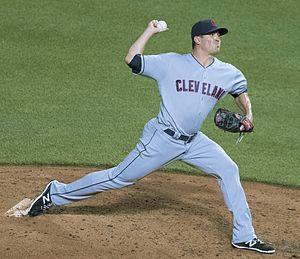
Jeffrey Michael Manship est un lanceur droitier de baseball.